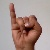
The image shows a hand gesture representing the letter 'I' in Indian Sign Language.